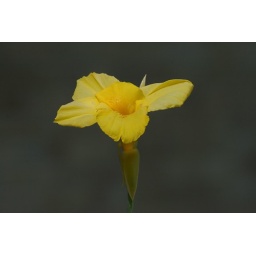
This was alos in the the postoffice flower bed